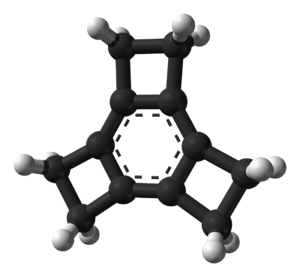
Le tricyclobutabenzène est un hydrocarbure aromatique tétracyclique qui consiste en un noyau benzénique entouré de trois cycles cyclobutane. Ce composé et d'autres apparentés sont étudiés au laboratoire du fait qu'ils ont souvent une conformation inusuelle et en raison de leur réactivité inhabituelle. Le tricyclobutabenzène est un isomère du [6]radialène et l'interconversion de l'un en l'autre est possible.